Matthias Goebbels

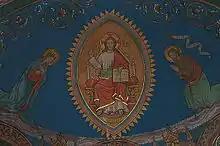
Painting by Matthias Goebbels at St. Briktius-Kirche in Oekoven, Germany

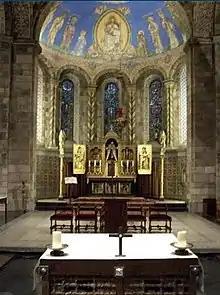
Interior of Rolduc Abbey, with Goebbels' painting over the altar

Joseph Matthias Hubertus Goebbels (19 March 1836 – 6 September 1911) was a German Catholic Priest and artist. Goebbels served as a Roman Catholic priest at the Church of Sankt Maria im Kapitol in Cologne, Germany and became a noted painter of church interiors.